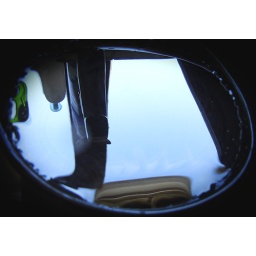
Mirror image, reflections of a kitchen in a black jug of water at the sink, NI